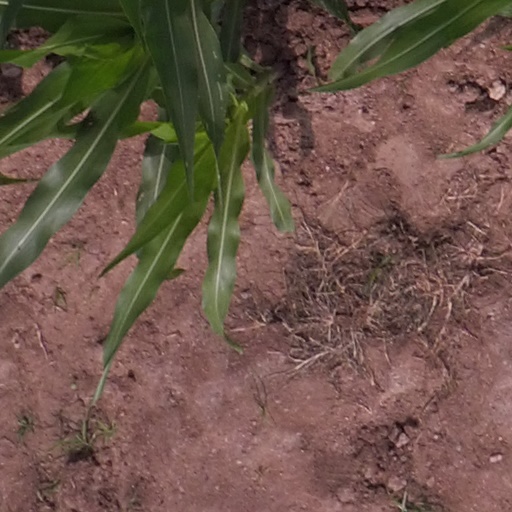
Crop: maize; corn